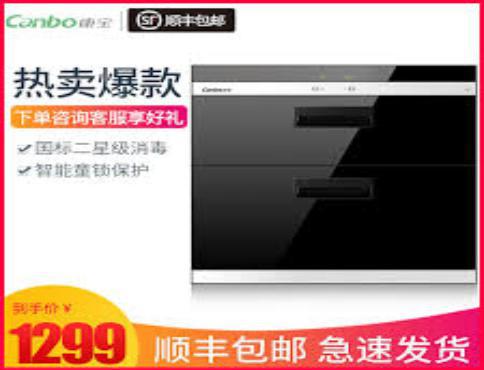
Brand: canbo
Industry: Necessities